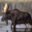
Label: deer